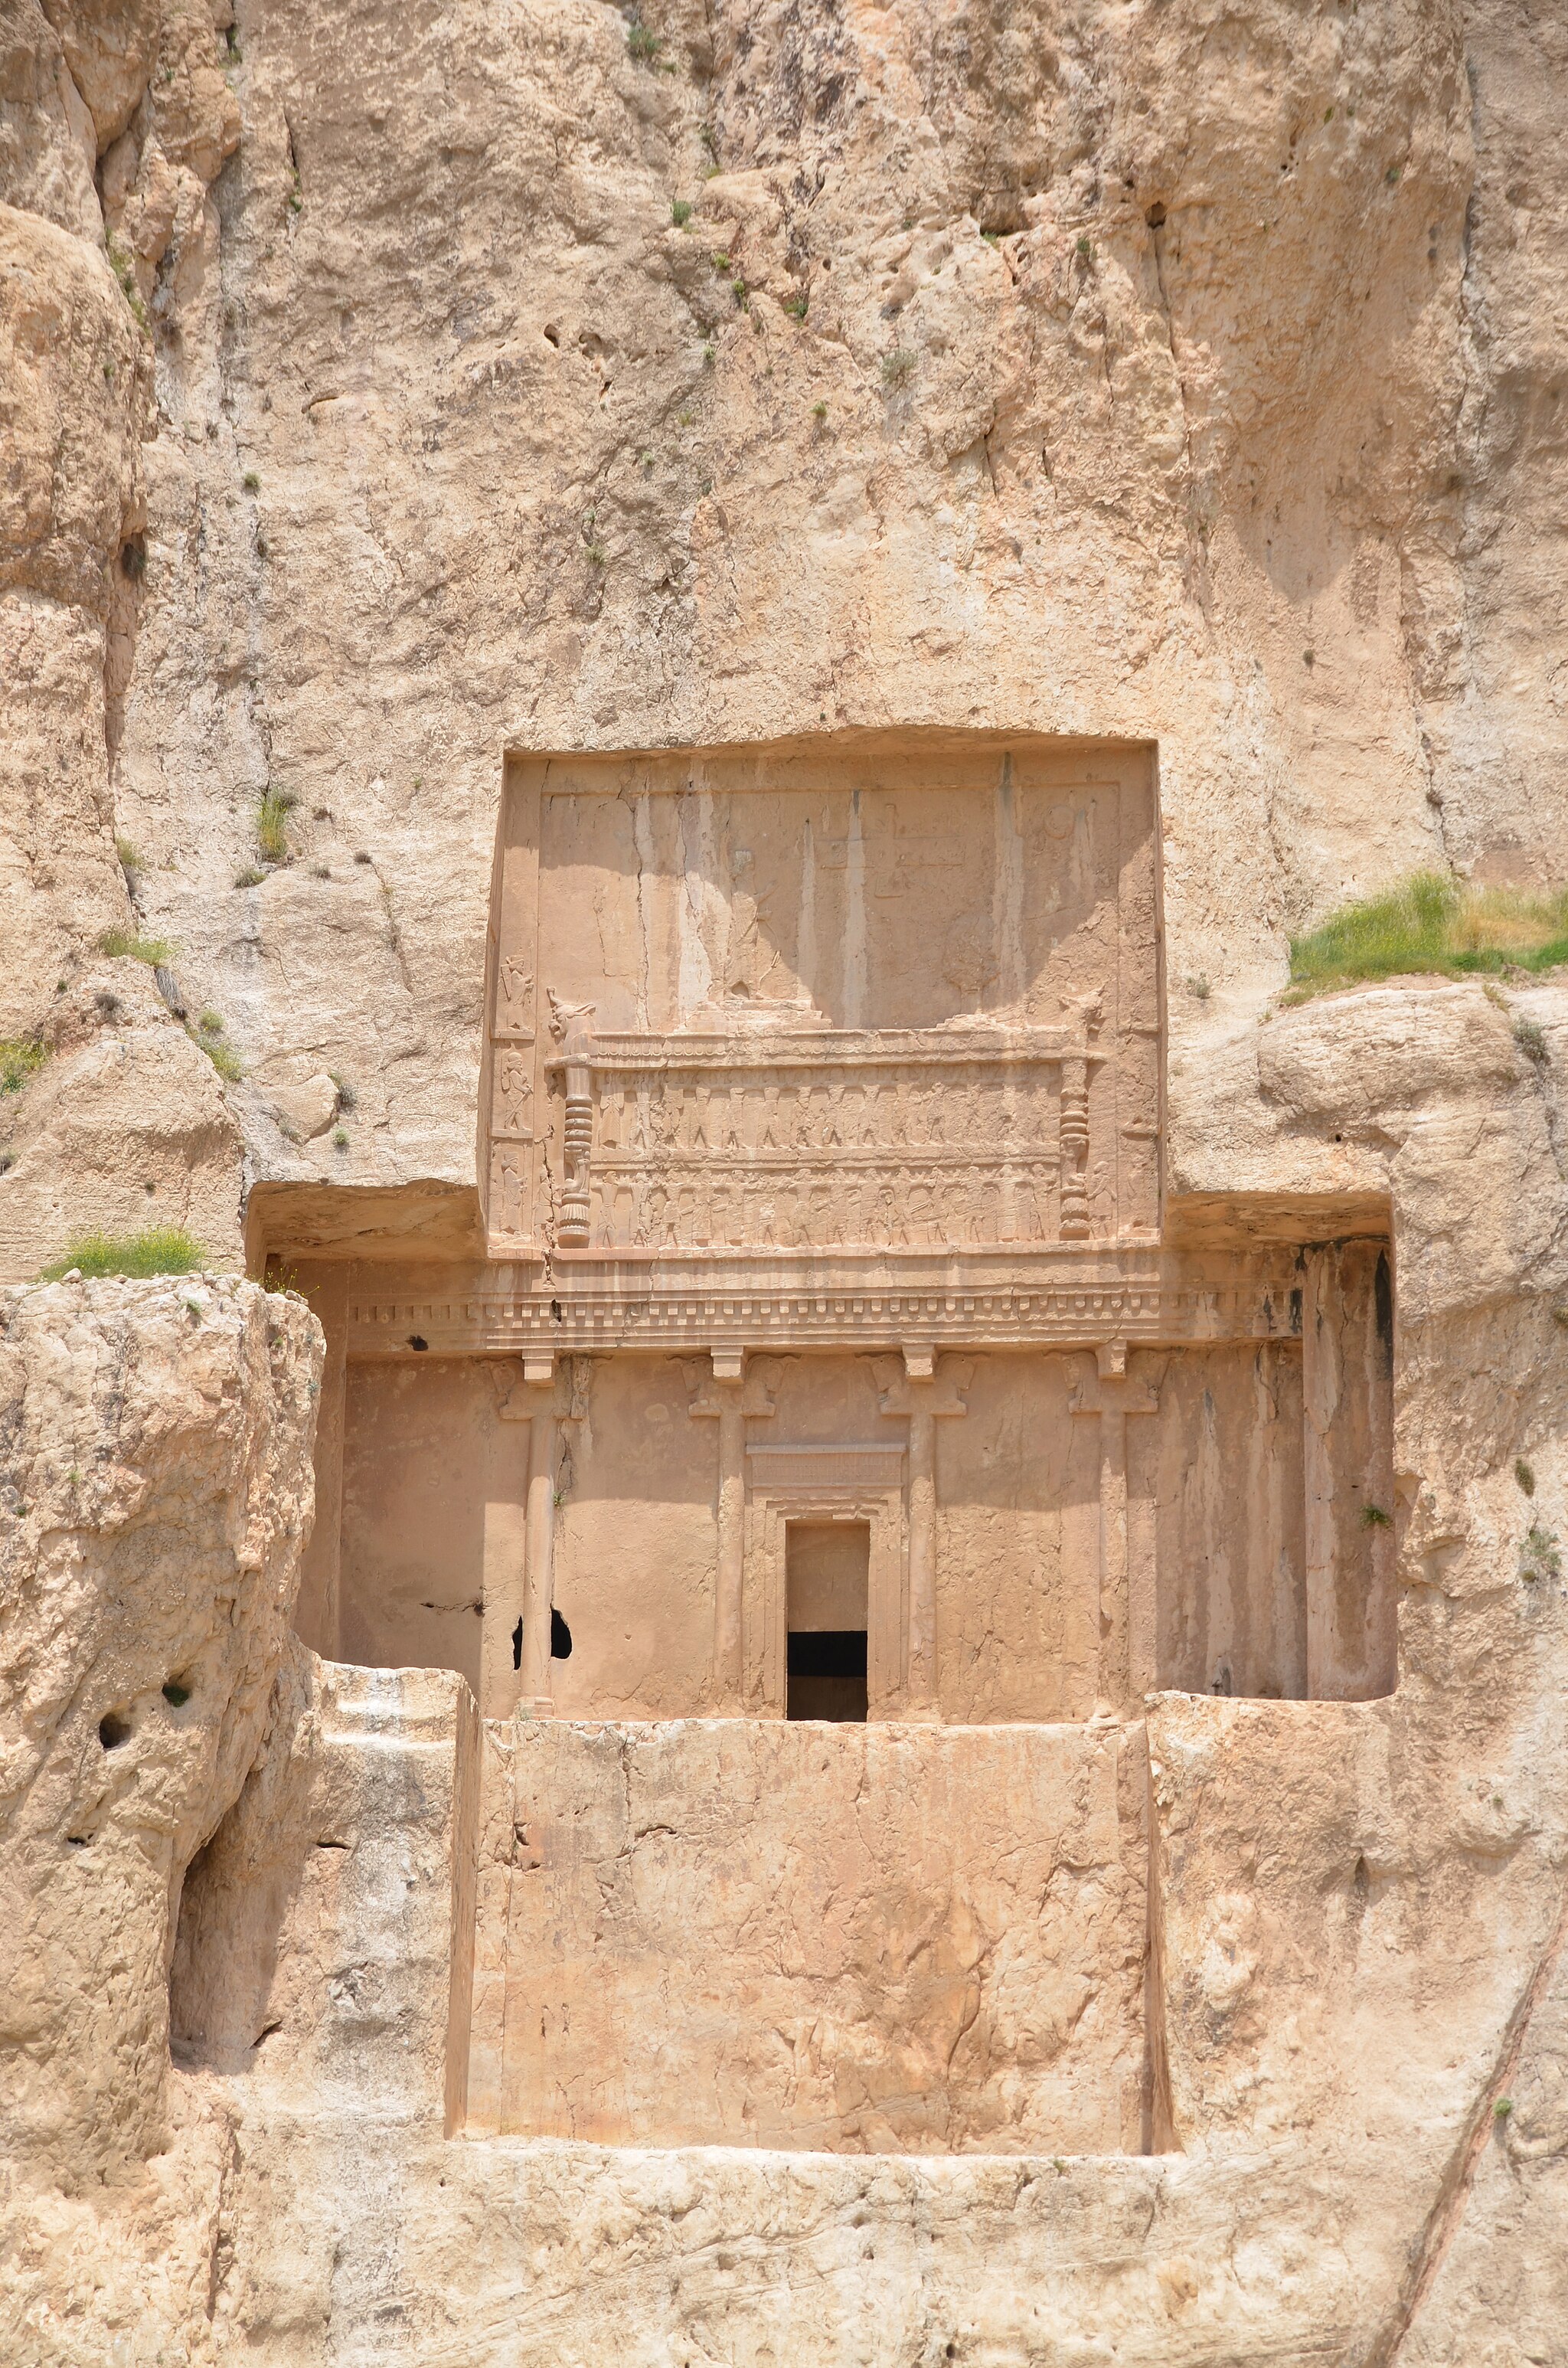
Title: Naqsh-e Rostam, Iran (48098816102)
Description: Naqsh-e Rostam, Iran
Date: 22 April 2019, 10:27 (according to Exif data)
Categories: Tomb of Artaxerxes I, Photographs by Carole Raddato, Flickr images reviewed by FlickreviewR 2, Iran photographs taken on 2019-04-22